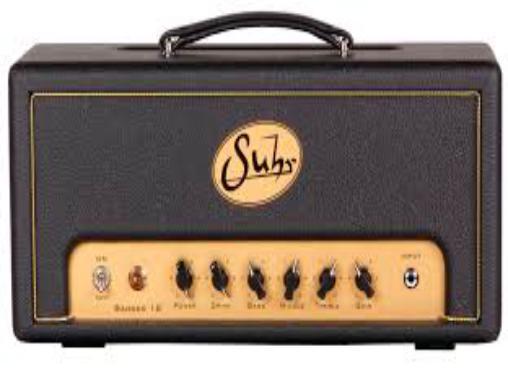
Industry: Leisure